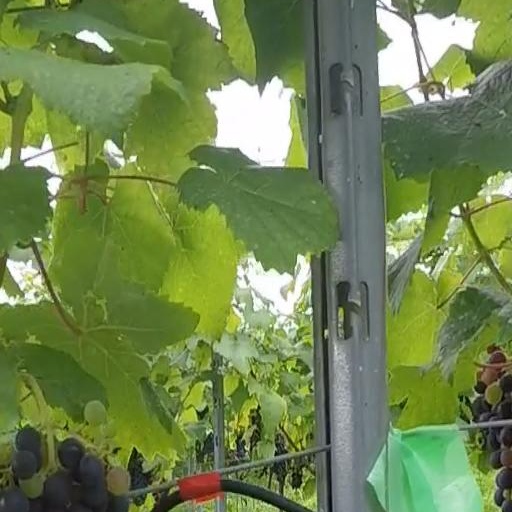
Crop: grape